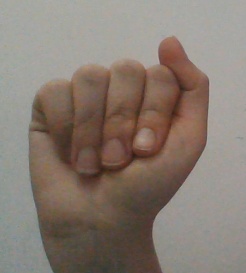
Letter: saad